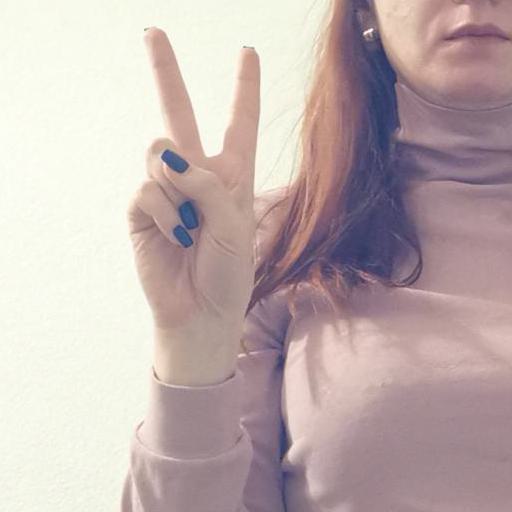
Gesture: peace